William Ruthven Smith

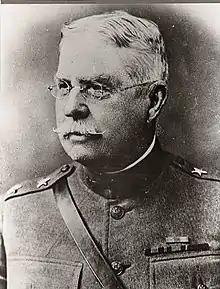

Major General William Ruthven Smith (April 2, 1868 – July 15, 1941) was a career United States Army officer who commanded the 36th Division during its deployment in France during the final months of World War I. He later became Superintendent of the United States Military Academy at West Point, New York.